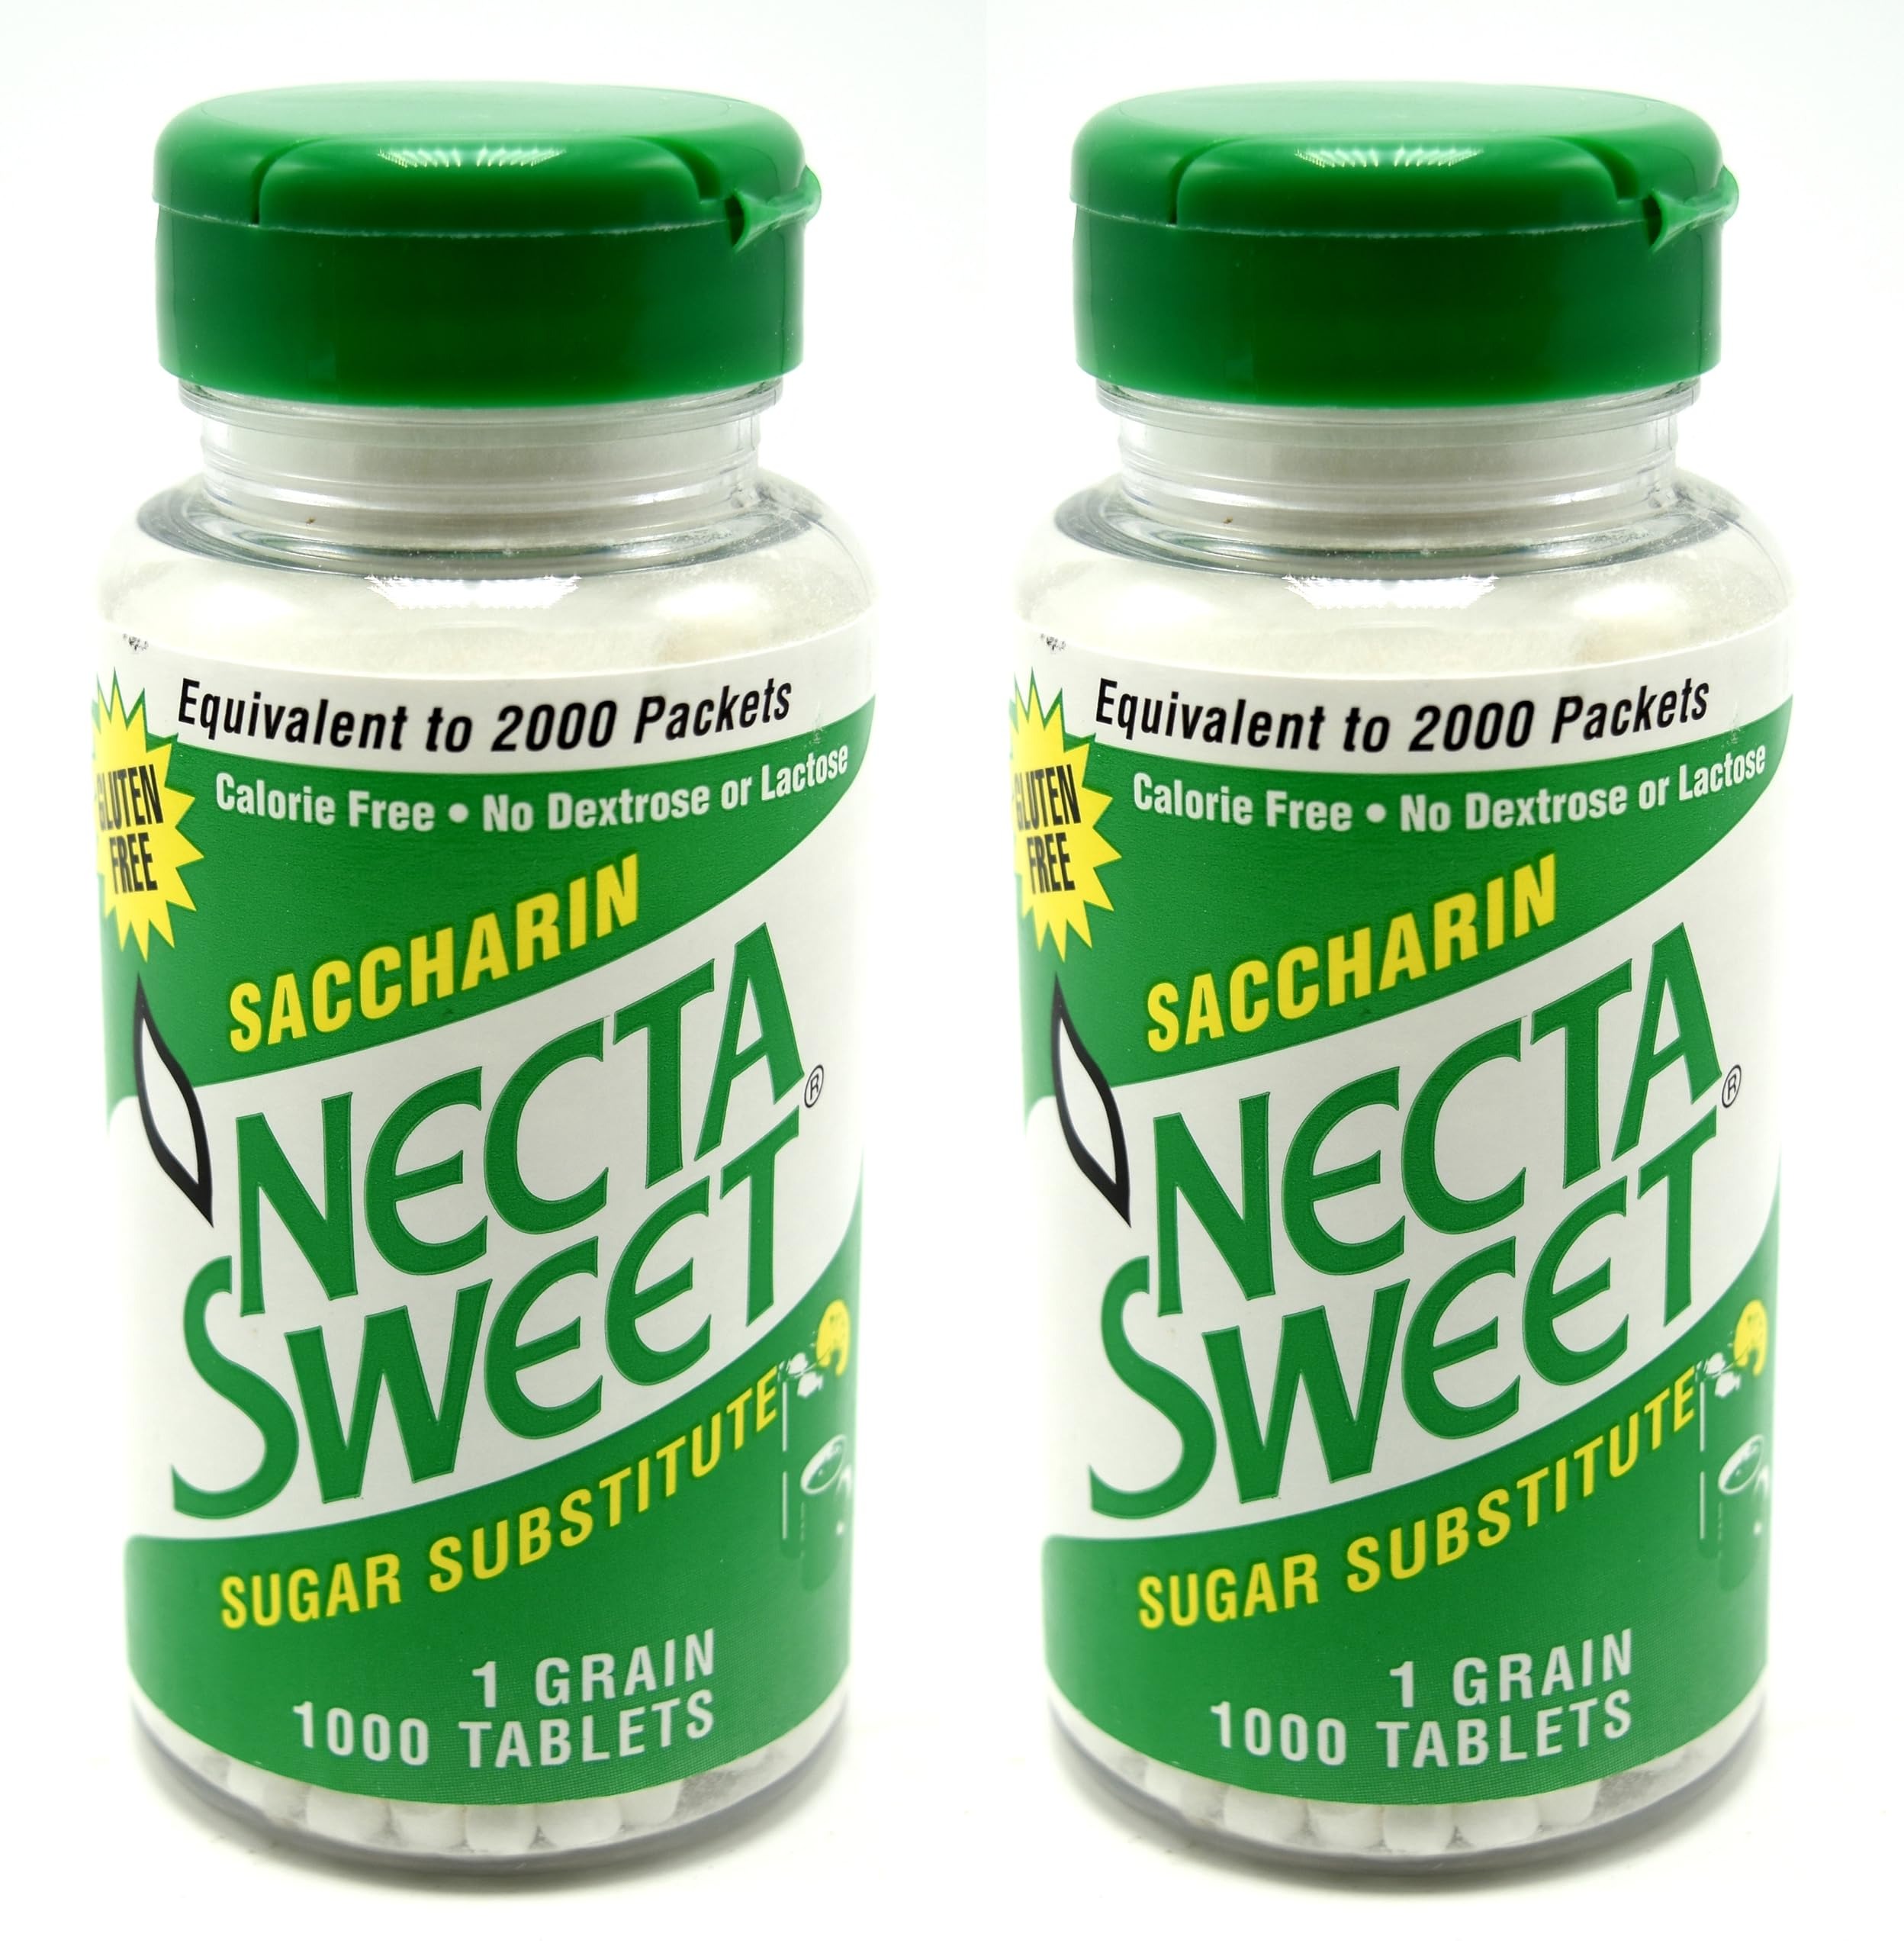
Item Name: Necta Sweet Saccharin Tablets, 1 Grain, 1000 Tablet Bottle (Pack of 2)
Bullet Point 1: Each 1 grain Necta Sweet saccharin tablet is equal to 4 teaspoons (20ml) of sugar or 2 pink packets of SweetnLow
Bullet Point 2: Each 1 grain 1000 tablet bottle is equal to 2000 Sweet n Low pink packets
Bullet Point 3: NectaSweet saccharin tablets contain no dextrose or lactose and are gluten free
Bullet Point 4: Necta Sweet saccharin tablets dissolve quickly into recipes and beverages
Bullet Point 5: Ingredients: Sodium Saccharin, Sodium Bicarbonate and Modified Cellulose Gum
Product Description: Necta Sweet Sacccharin Tablets have become America's Best Selling Saccharin Tablets. Unlike other brands, Necta Sweet Sacccharin Tablets are truly calorie free and contain no lactose or dextrose.
Value: 2.0
Unit: Count

Price: 15.49